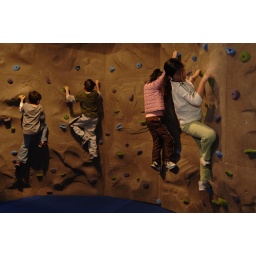
Kids make their way up a kids-sized rock wall located in PowerPlay